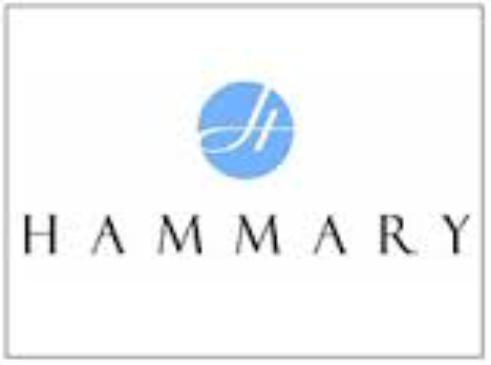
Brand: Hammary
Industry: Clothes